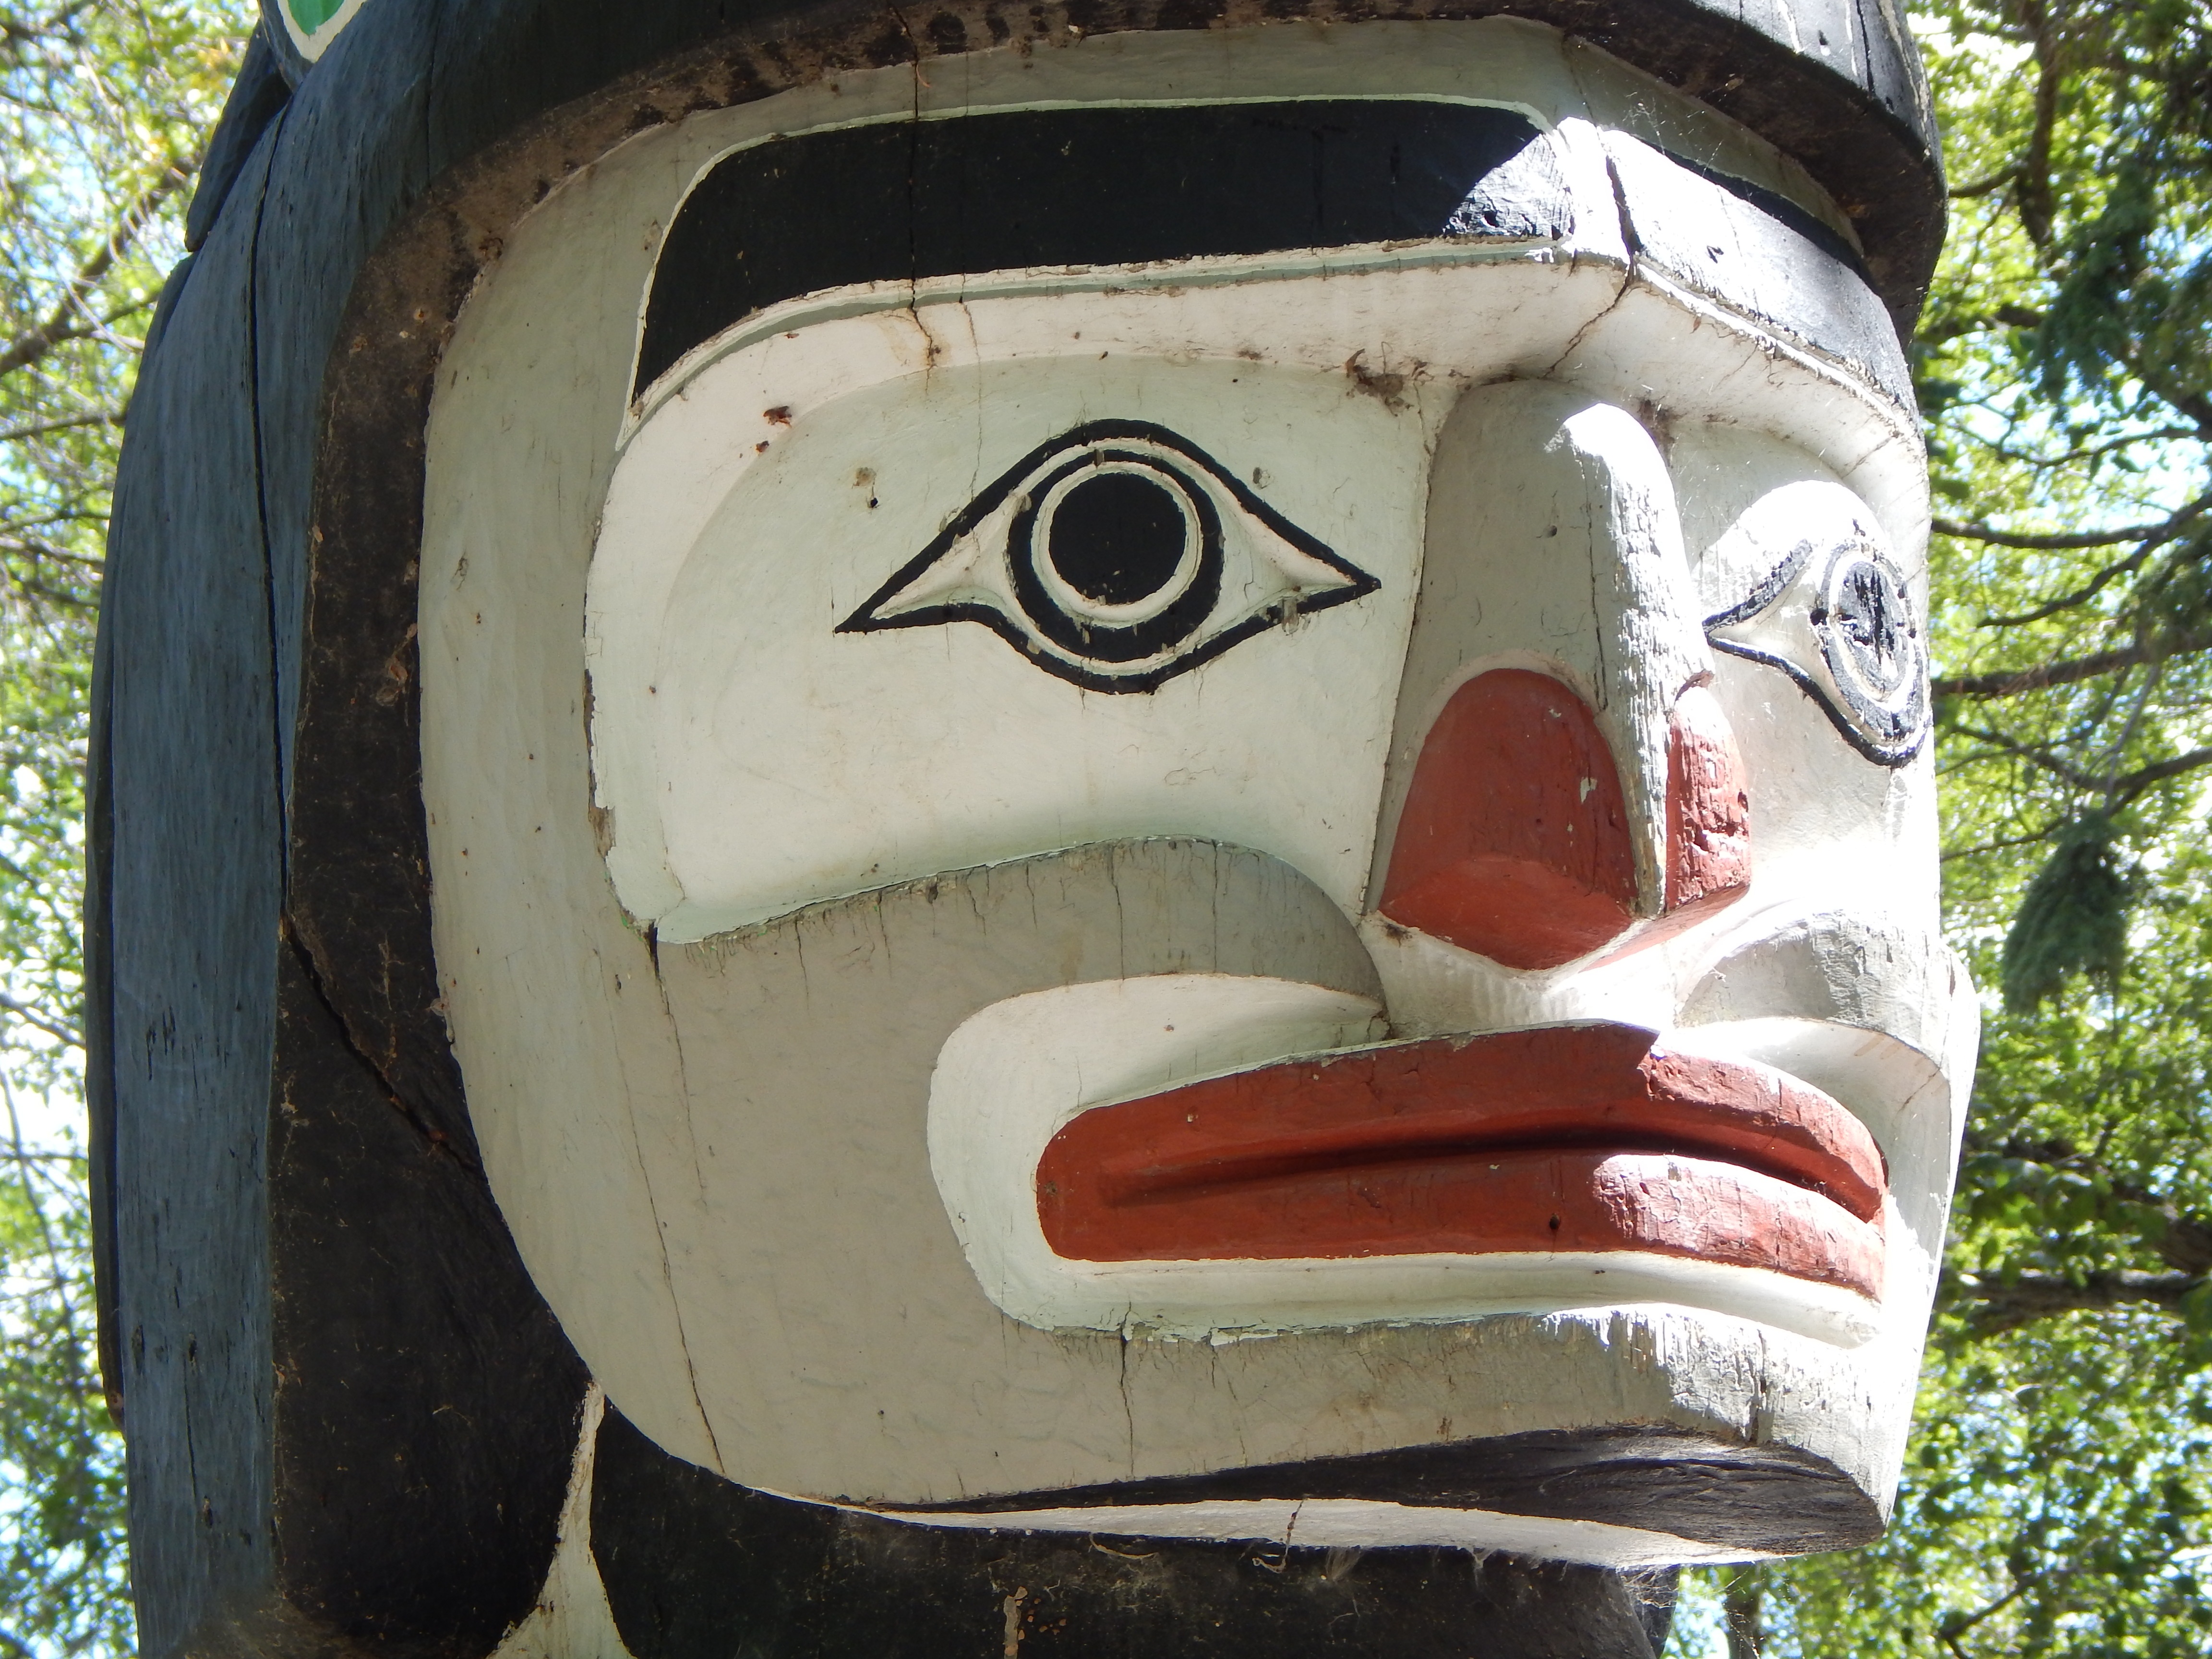
wood, statue, graffiti, totem pole, native, sculpture, art, canada, wooden, culture, carving, tradition, indian, tribal, indigenous, craftsmanship, man made object